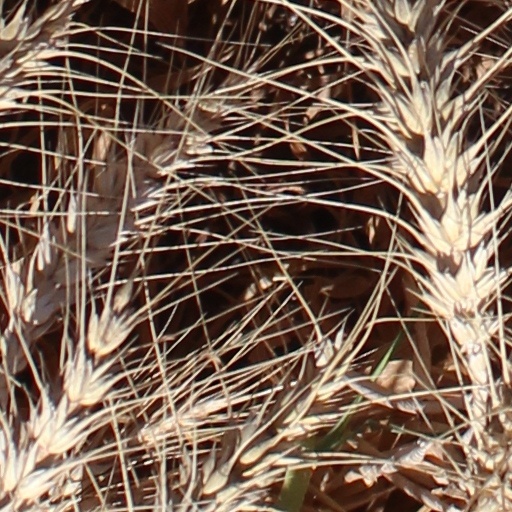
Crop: wheat